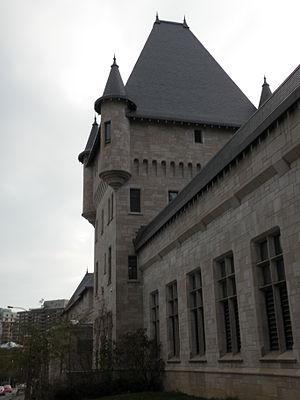
Le réservoir McTavish.
Le réservoir McTavish, du nom de Simon McTavish, est un réservoir souterrain et un parc situé dans le campus de l'Université McGill sur le versant sud du Mont Royal à Montréal, Québec, Canada. Il contient 37 000 000 gallons d'eau et est alimenté par des pompes situées dans un bâtiment château de style néo-Renaissance au sud-est du parc. Le site du réservoir est également connu sous le nom Parc Rutherford et est l'emplacement de la station d'observation météorologique automatisée McTavish.